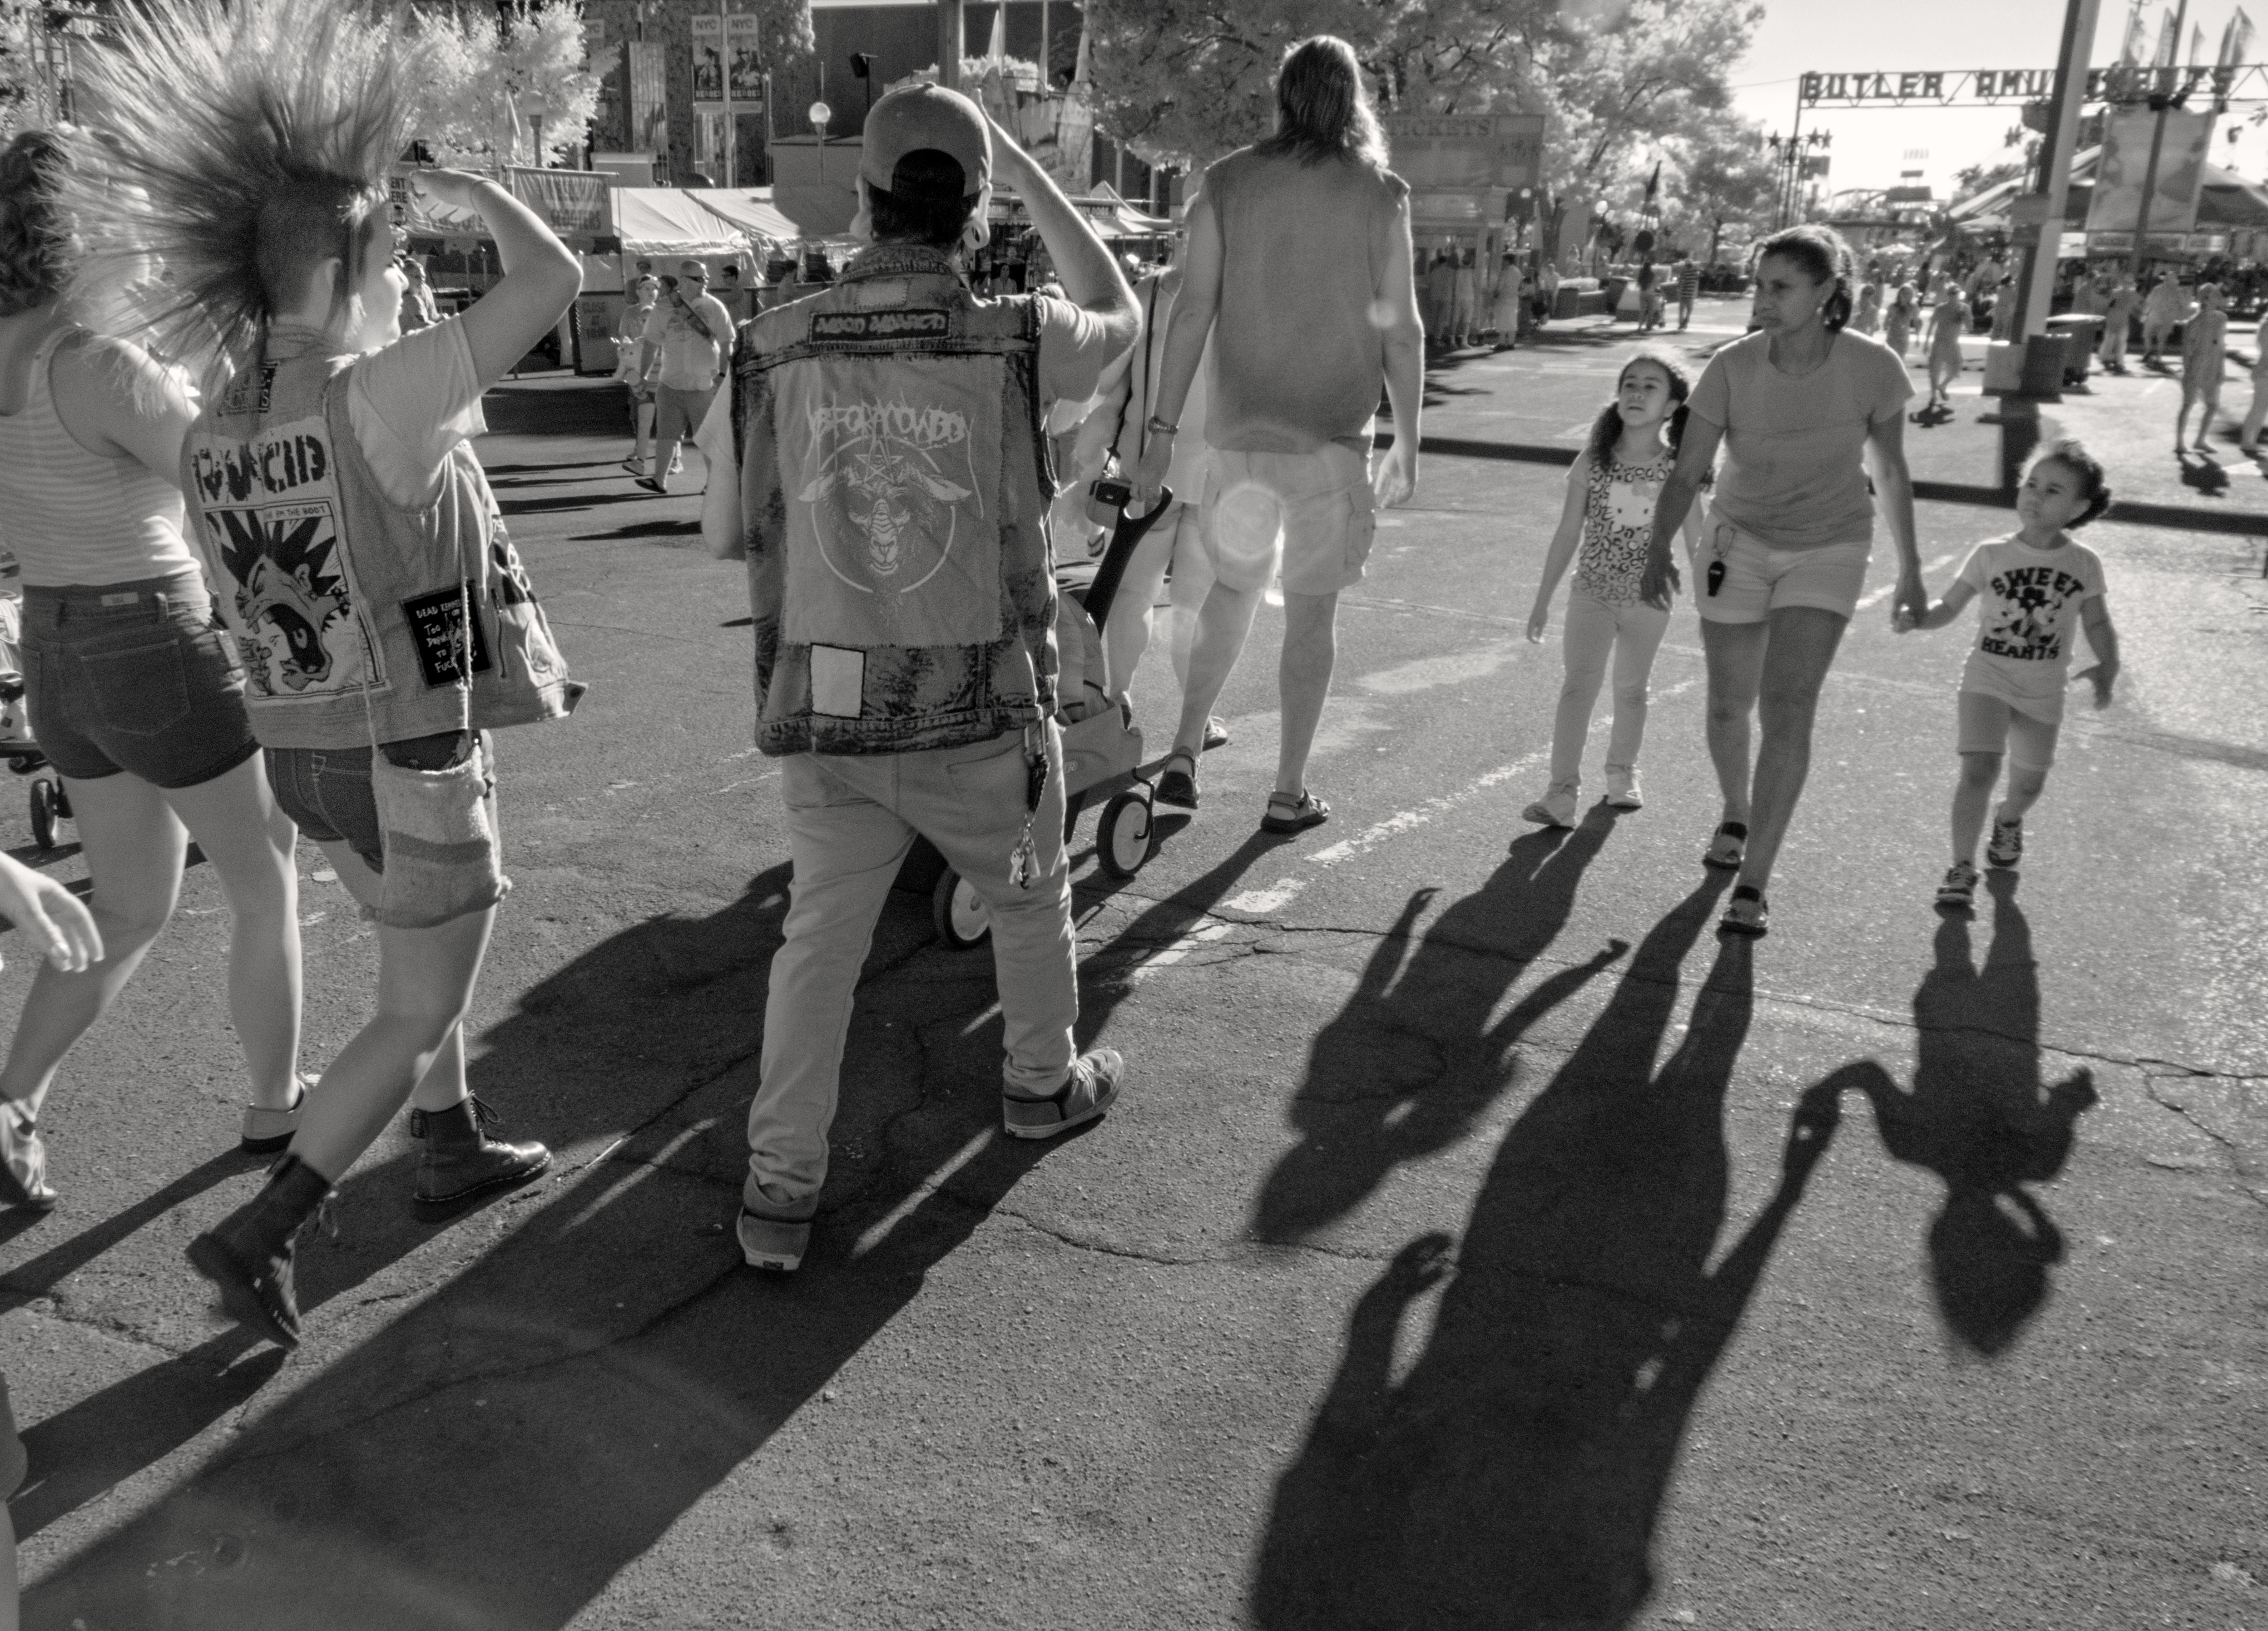
pedestrian, black and white, people, hair, road, street, crowd, black, monochrome, bw, 2015, shadows, infrastructure, photograph, image, 365, infrared, 3652015imstillstanding, monochrome photography